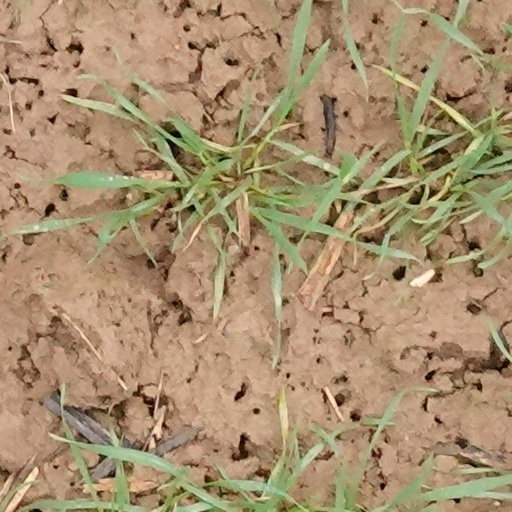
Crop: wheat